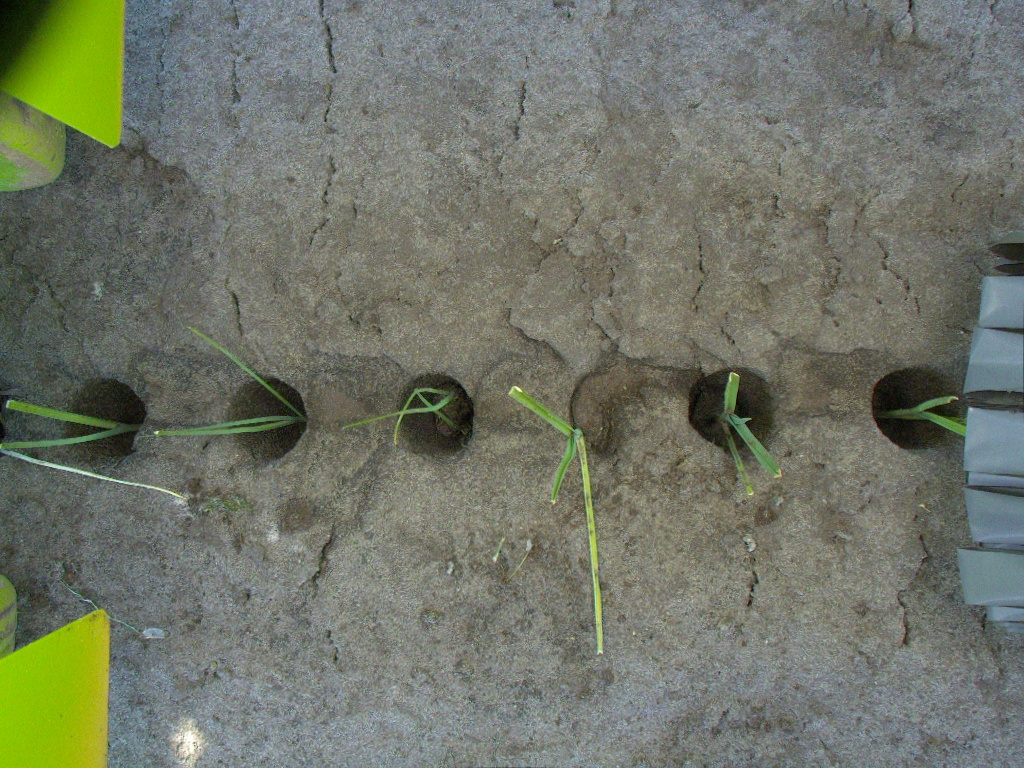
Crop: leek
Objects: stem_leek, stem_leek, stem_leek, stem_leek, stem_leek, stem_leek, leek, leek, leek, leek, leek, leek